Battle of Sirte (2011)

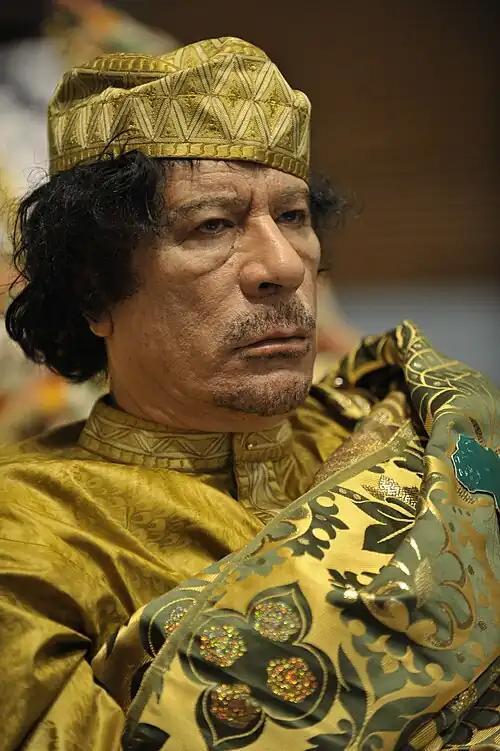
Libyan leader Muammar Gaddafi was killed during the Battle of Sirte.

On 20 October, the transitional government's fighters started their final assault on the last loyalists' positions at 08:00 local time. Just before the attack, dozens of carloads of loyalists tried to break out of the enclave down the coastal highway. However about 20 loyalists were killed after the rebel forces attacked them. The last neighbourhood was captured after a battle of 90 minutes; about 16 loyalists were captured.